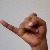
The image shows a hand gesture representing the letter 'J' in Indian Sign Language.